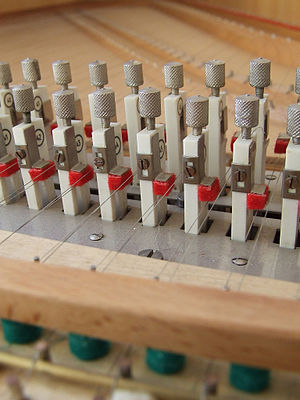
Springer
Springer af plastmateriale med reguleringsskruer i register af metal. Plektrene er skjulte af de røde dæmpere (Lindholm, tidl. Østtyskland). Anvendelse af reguleringsskruer og plastmaterialer var populære med det moderne cembalo fra 1930'erne frem til 1980erne.
En springer er den væsentligste del af mekanikken i musikinstrumenter af cembalofamilien, herunder cembalo, spinet, virginal, muselar, ottavino, clavicyterium og claviorganum.